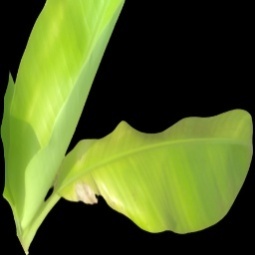
Label: Iron